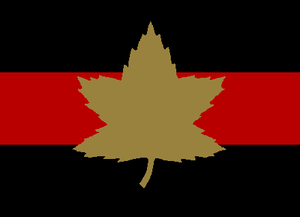
La 1re Brigade blindée canadienne était une brigade blindée de l' Armée canadienne, créé pendant la Seconde Guerre mondiale. Elle était composée des 11ᵉ, 12ᵉ et 14ᵉ régiments blindés canadiens et a servi dans la Campagne d’Italie et plus tard sur le Front de l'Ouest. C'était l'une des deux seules brigades blindées canadiennes indépendantes au combat, l'autre étant la 2e Brigade blindée canadienne.